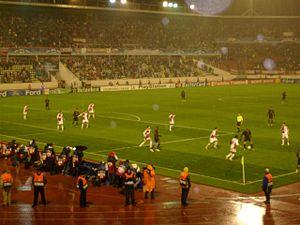
Le stade Evžen-Rošický est un stade de football et d'athlétisme situé à Prague en République tchèque.